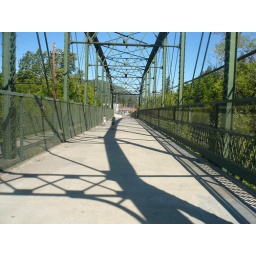
over the bridge to johnson's beach